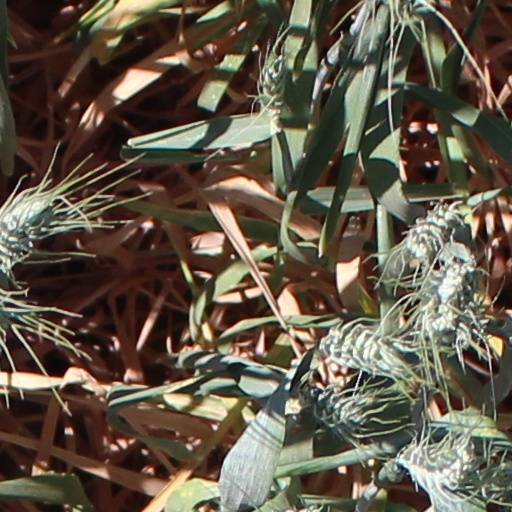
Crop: wheat